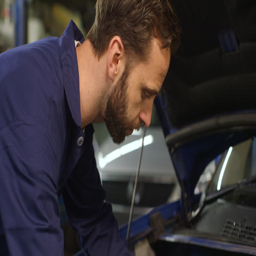
mechanic using a digital tablet while doing routine maintenance on a car in a garage